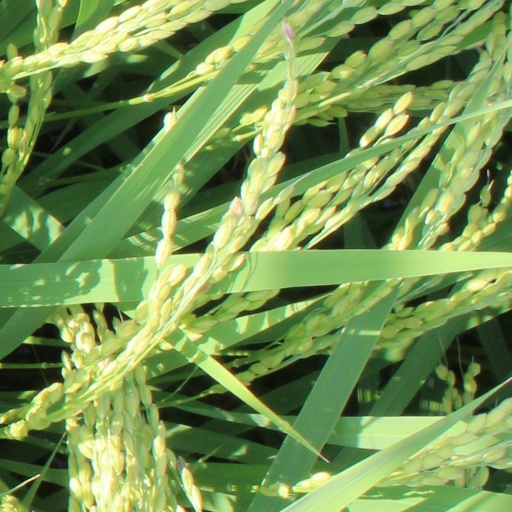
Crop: rice